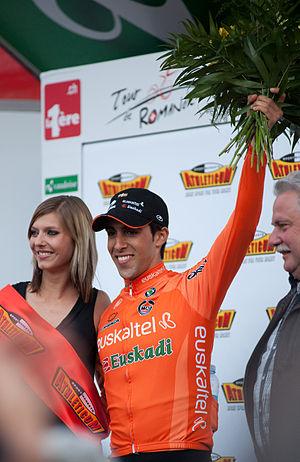
La 65ᵉ édition du Tour de Romandie s'est déroulée du 26 avril au 1ᵉʳ mai 2011. Il s'agit de la 13ᵉ épreuve de l'UCI World Tour 2011